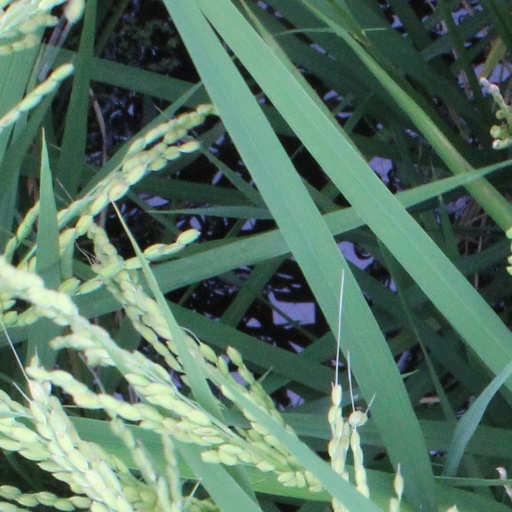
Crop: rice